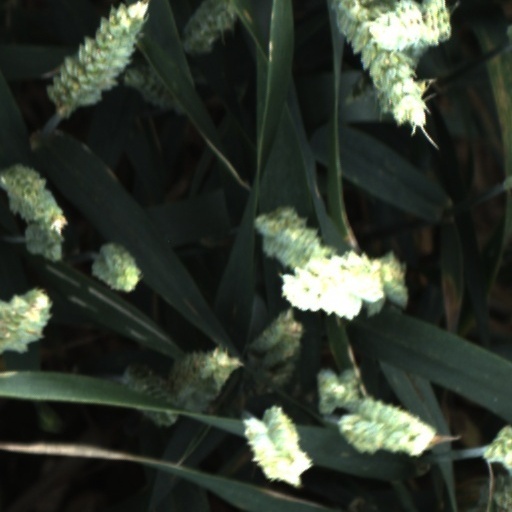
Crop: wheat